Tex and the Lord of the Deep

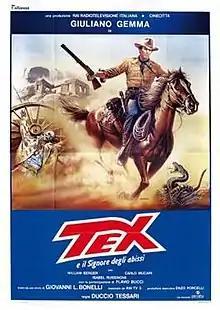
Film poster

Tex and the Lord of the Deep is a 1985 Western film co-written and directed by Duccio Tessari and starring Giuliano Gemma and William Berger. The film is an adaptation of the "Tex" comic series that were popular in Italy. Previously attempted to be made into a production in the late 1960s and early 1970s, the film was eventually made by Tessari who adapted the film from the comics originally to be a pilot for a television series.